Troy H. Middleton

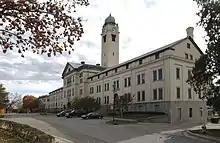
Grant Hall at Fort Leavenworth

After 27 months of service, Middleton got his first promotion, to corporal. Promotions came very slowly, and occurred only when a position was vacated by someone else getting promoted or retiring. Shortly after his promotion on 10 June 1912, Corporal Middleton was transferred to Fort Leavenworth, Kansas, where he would have a chance to compete for an army commission. Here Middleton attended an intensive training course to prepare for the written examination required for a second lieutenant's commission. Of the 300 civilians and enlisted men who took the exam, 56 of them passed and were commissioned. Middleton's score was just about in the middle of the passing scores. Almost all of those passing were college graduates, coming from schools such as Harvard, Yale, Virginia Military Institute, and Stanford. Four of the 56, including Middleton, would go on to become general officers.